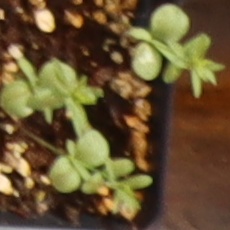
Label: Flax